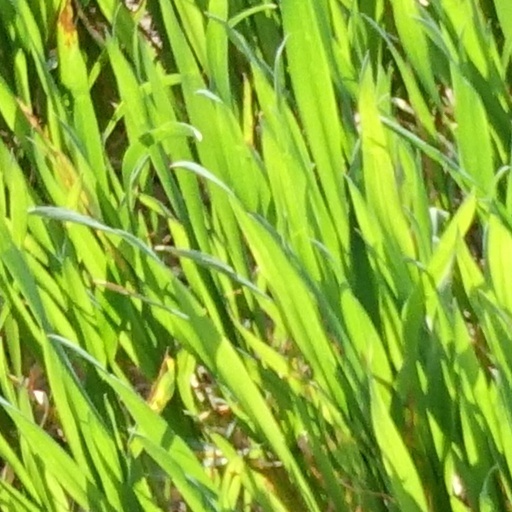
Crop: wheat